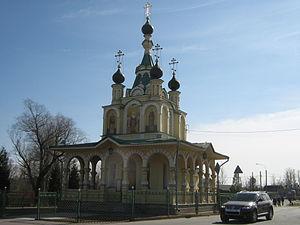
Saint-Pétersbourg.